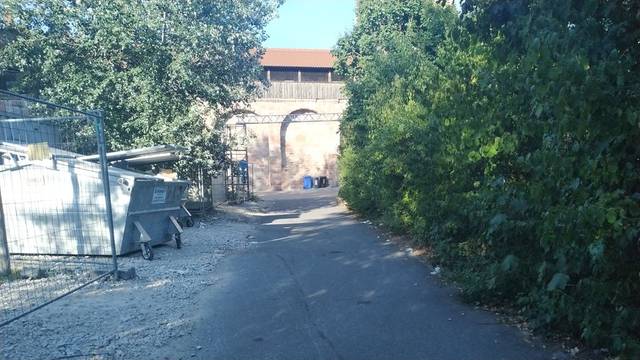
Region: Germany
Coordinates: 49.459, 11.086